Tony Roberts (actor)

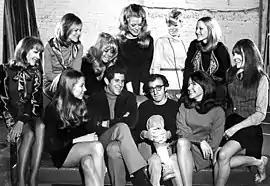
From the original Broadway cast of "Play It Again, Sam". Third from left in front row is Tony Roberts; fourth from left is Woody Allen. Diane Keaton is on the far right. (1969)

Roberts collaborated with Woody Allen. In "Annie Hall", he portrayed Alvy Singer's best friend, Rob. Other Allen movies and plays in which he appeared include both the Broadway and movie versions of "Play It Again, Sam"; "Stardust Memories" (1980), "A Midsummer Night's Sex Comedy" (1982), "Hannah and Her Sisters" (1986) and "Radio Days" (1987). In 2001, Roberts appeared in Allen's respective segment for "The Concert for New York City".